Pennsylvania Route 82

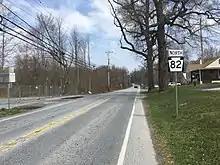
PA 82 northbound past PA 340 north of Coatesville

PA 82 enters Valley Township and heads north near homes on Strode Avenue. The road runs past a Cleveland-Cliffs (formerly Lukens Steel Company) steel plant, where it crosses at-grade two branches of the Brandywine Valley Railroad serving the plant and enters the city of Coatesville. PA 82 intersects the eastern terminus of PA 372 and becomes lined with homes as it reaches a junction with US 30 Bus. At this point, the route turns east for a concurrency with US 30 Bus. on Lincoln Highway and runs past more residences before passing to the north of the steel plant. The road crosses the West Branch Brandywine Creek and a Brandywine Valley Railroad line at-grade before PA 82 splits from US 30 Bus. by heading northwest on four-lane undivided North 1st Avenue. PA 82 passes between the creek and railroad to the west and homes to the east before crossing under the High Bridge which carries Amtrak's Keystone Corridor railroad line. The route becomes a four-lane divided highway called Manor Road and winds north along the east bank of the West Branch Brandywine Creek through wooded hills with some development, becoming the border between Coatesville to the west and Valley Township to the east and reaching a partial cloverleaf interchange with the US 30 freeway.